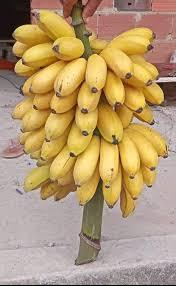
Huu ni ndizi. Ndizi yenyewe imeiva. Hii imetoka kwenye shamba na imebadilisha rangi kuwa manjano kumaanisha kuwa imetosha kulwa ama kuuzwa kwenye soko. Hii husaidia katika kutosheleza chakula nchini na pia kuimarisha uchumi ya nchi inapouzwa na kupea riziki wakulima mbali mbali.